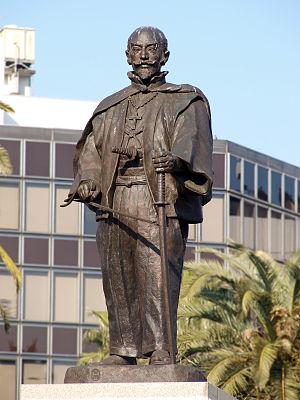
Ōtomo Sōrin est un daimyo de l'époque Sengoku, chef de l'un des clans les plus puissants de l'île de Kyūshū, faisant partie de ceux qui, rencontrant saint François Xavier, se convertissent au christianisme.